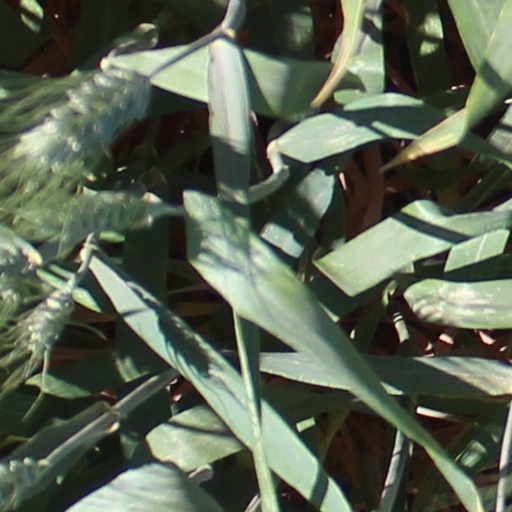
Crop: wheat